Beshalach

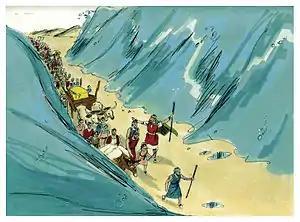
The Water Was Divided (1984 illustration by Jim Padgett, courtesy of Distant Shores Media/Sweet Publishing)

The Pirke De-Rabbi Eliezer recounted that Moses cried out to God that the enemy was behind them and the sea in front of them, and asked which way they should go. So God sent the angel Michael, who became a wall of fire between the Israelites and the Egyptians. The Egyptians wanted to follow the Israelites, but they are unable to come near because of the fire. The angels saw the Israelites' misfortune all the night, but they uttered neither praise nor sanctification, as Exodus 14:20 says, "And the one came not near the other all the night." God told Moses (as Exodus 14:16 reports) to "Stretch out your hand over the sea and divide it." So (as Exodus 14:21 reports) "Moses stretched out his hand over the sea," but the sea refused to be divided. So God looked at the sea, and the waters saw God's Face, and they trembled and quaked, and descended into the depths, as Psalm 77:16 says, "The waters saw You, O God; the waters saw You, they were afraid: the depths also trembled." Rabbi Eliezer taught that on the day that God said Genesis 1:9, "Let the waters be gathered together," the waters congealed, and God made them into twelve valleys, corresponding to the twelve tribes, and they were made into walls of water between each path, and the Israelites could see each other, and they saw God, walking before them, but they did not see the heels of God's feet, as Psalm 77:19 says, "Your way was in the sea, and Your paths in the great waters, and Your footsteps were not known."